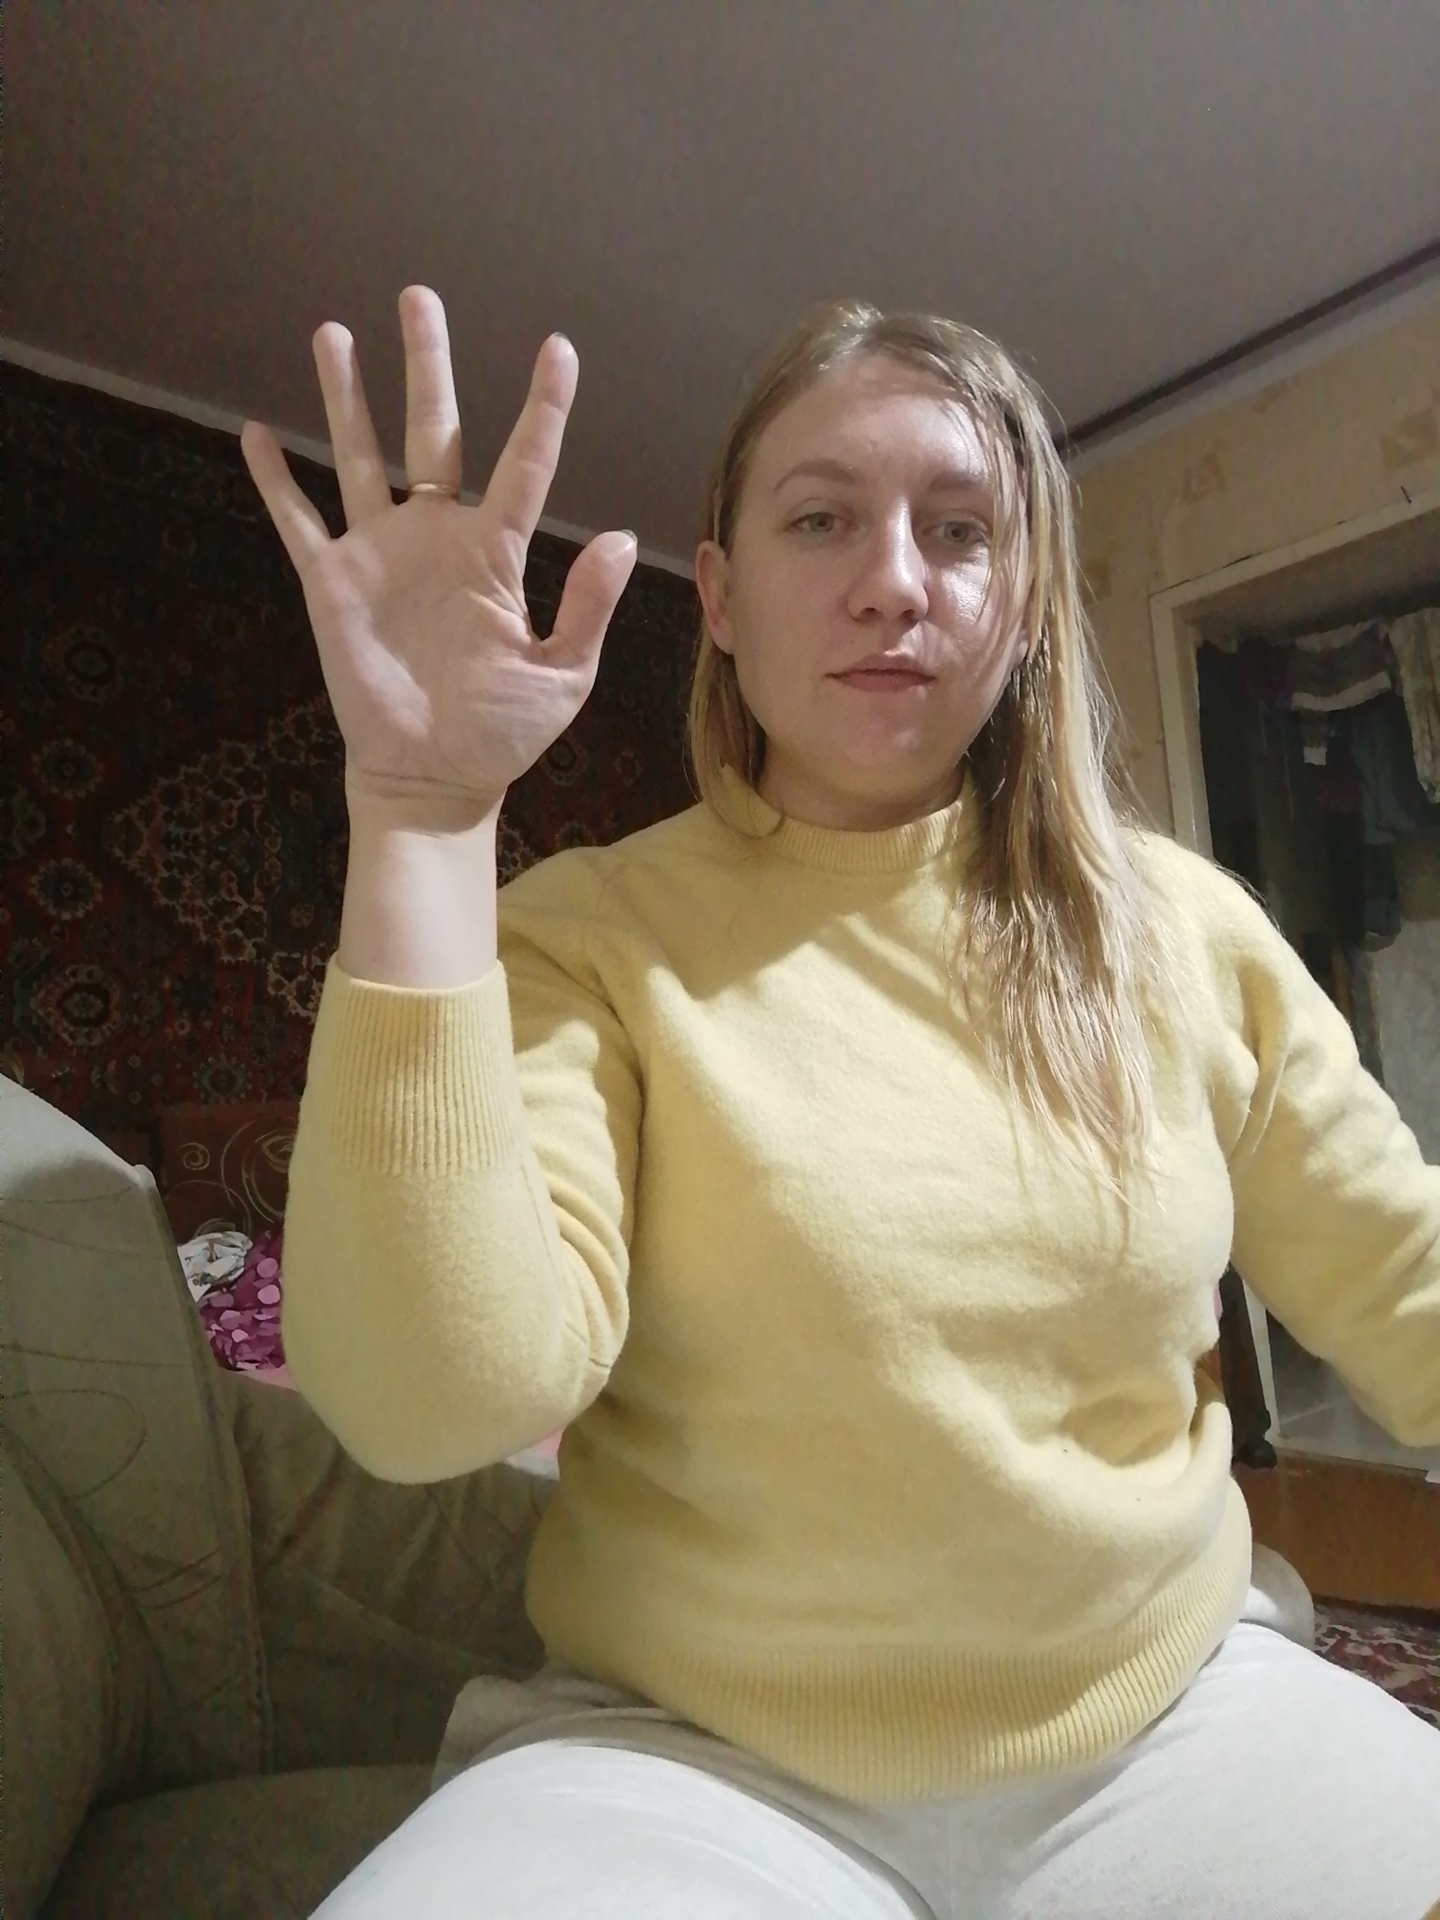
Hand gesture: palm